Joe Osborn

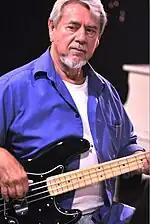
Osborn in 2012.

Session work was all Osborn wanted to do; he turned down many offers to tour, notably from Elvis Presley and Bob Dylan. Osborn said they didn’t pay enough, and he didn’t like playing live because the music never sounds as good. He didn’t listen to music in the car, he didn’t listen to music at home. But he and fellow Wrecking Crew members did follow the charts, to see how their music was doing. Osborn said that his average on the "Billboard" charts was 15 songs each week.